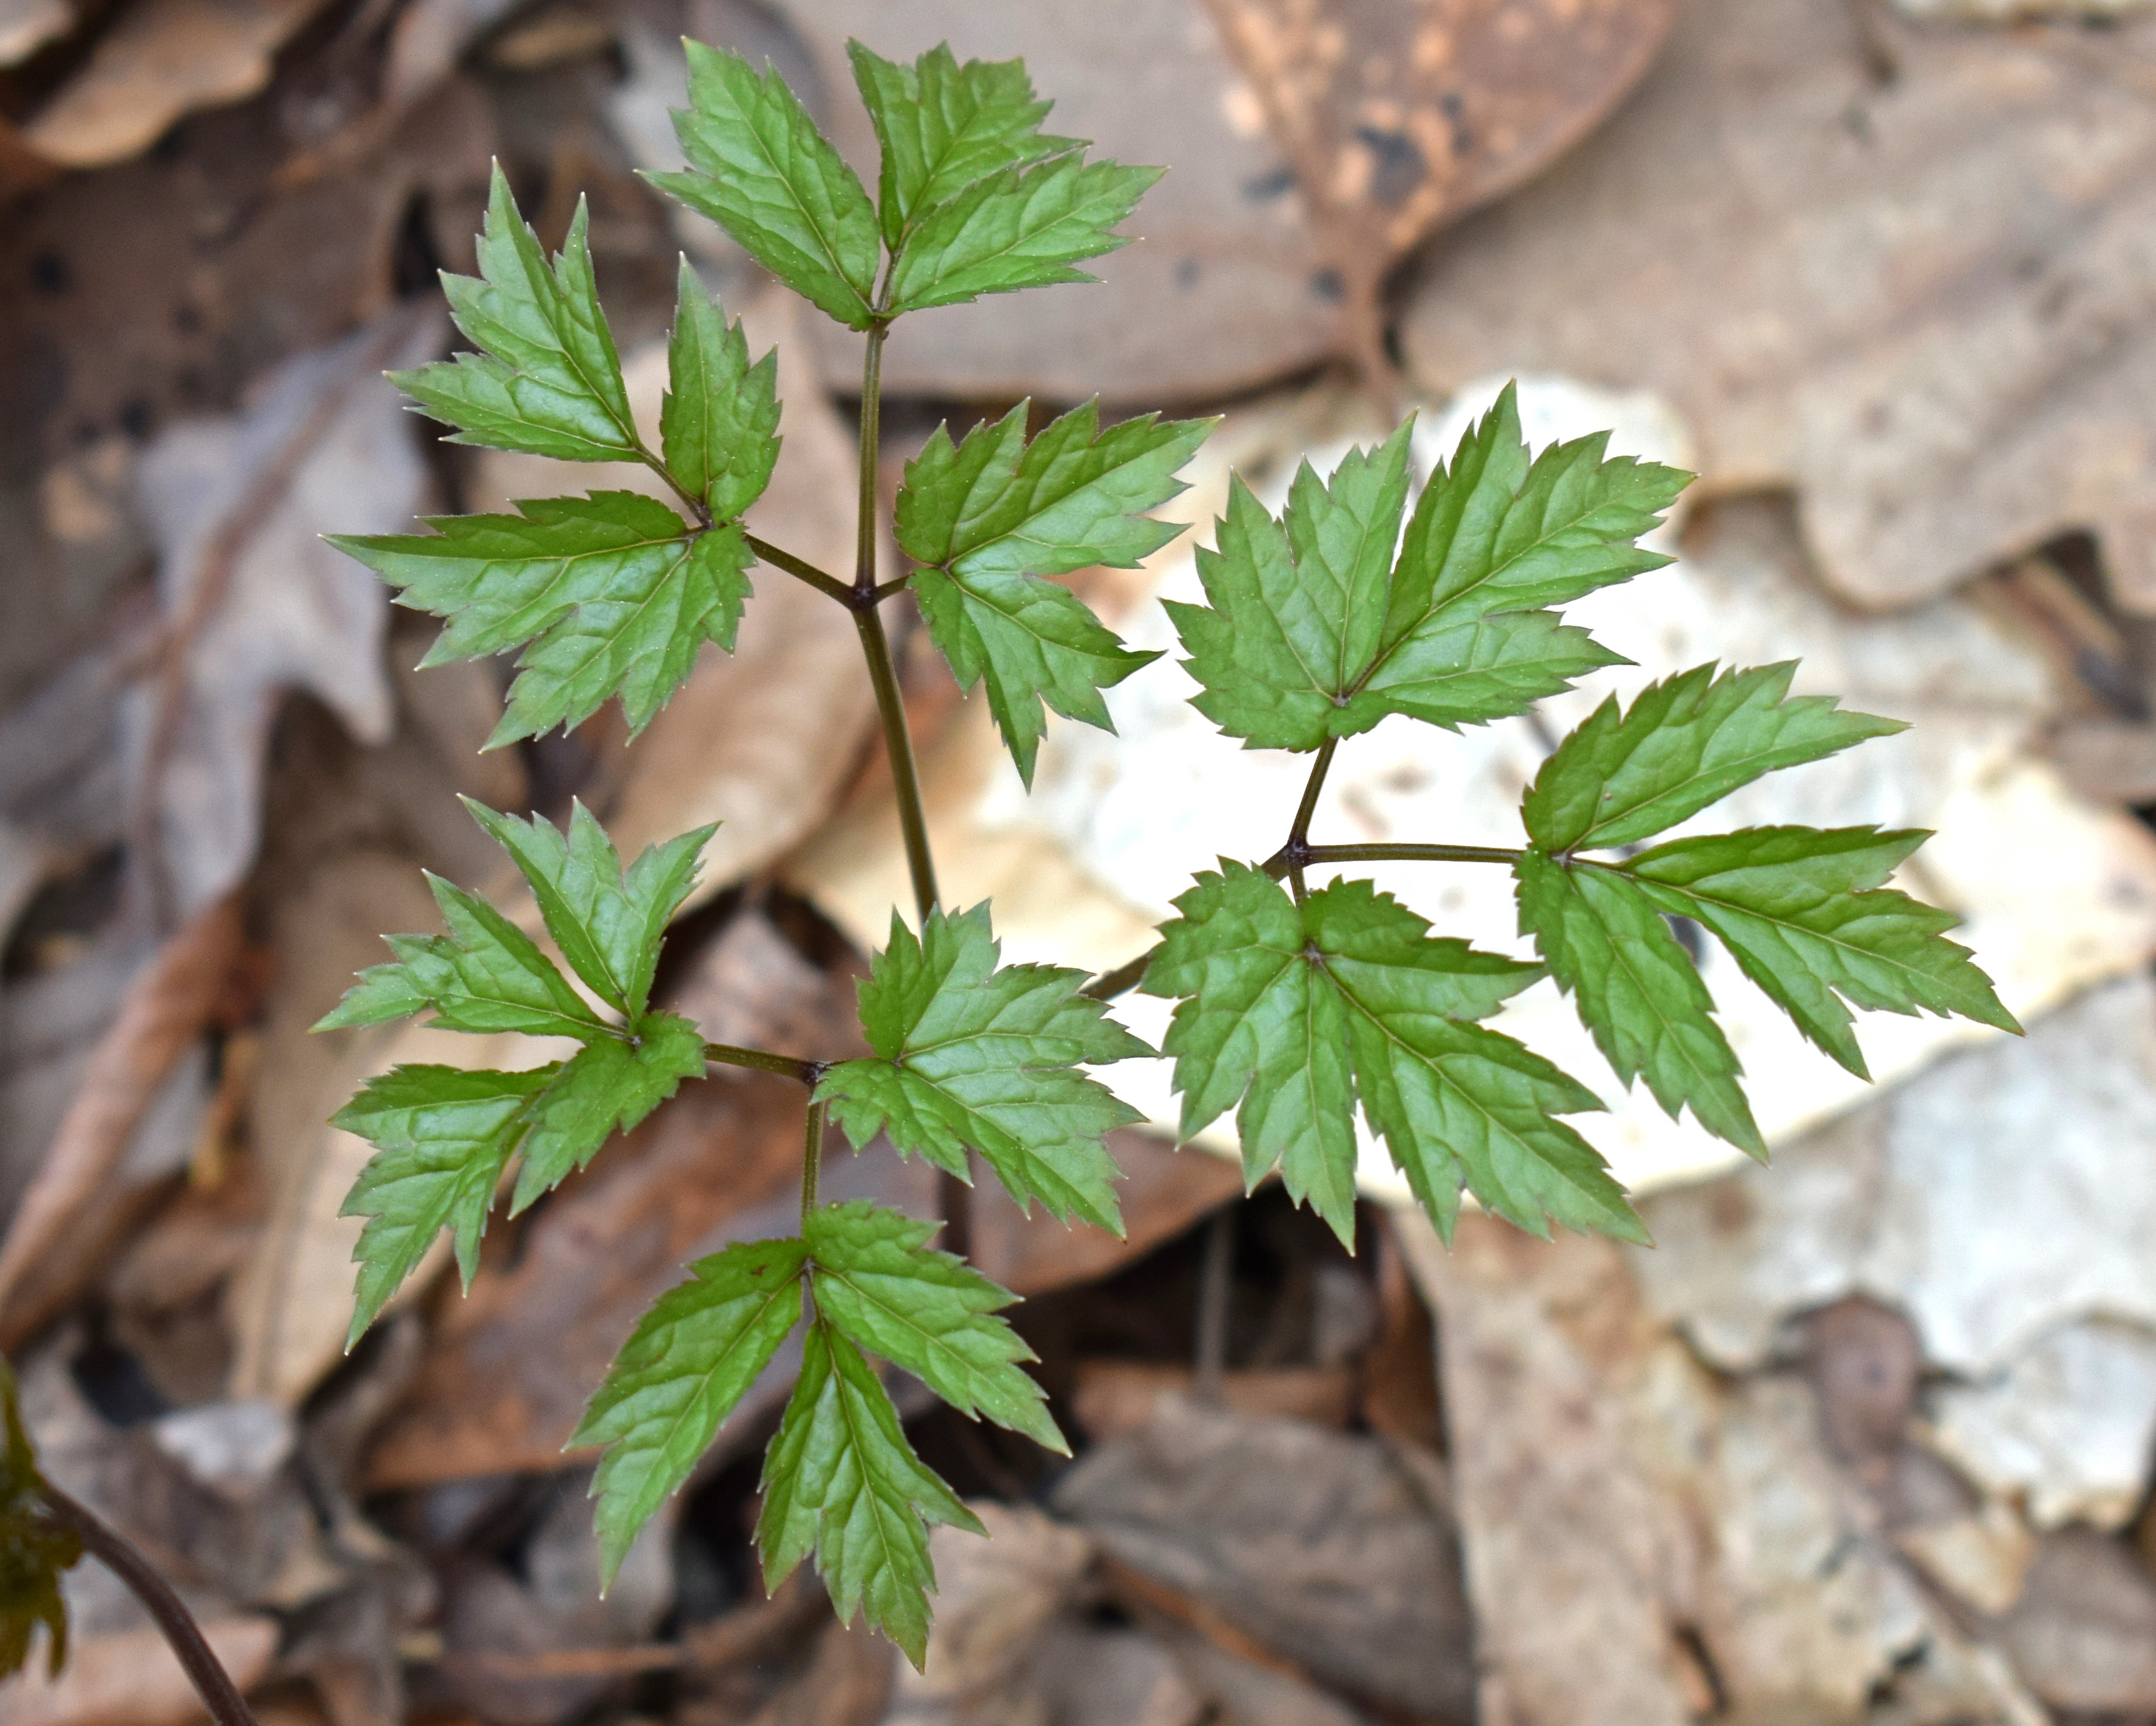
tree, nature, forest, plant, leaf, flower, wild, foliage, food, spring, herb, produce, soil, botany, flora, wildflower, woods, medicinal, flowering plant, new growth, new leaves, land plant, apiales, parsley family, black cohosh